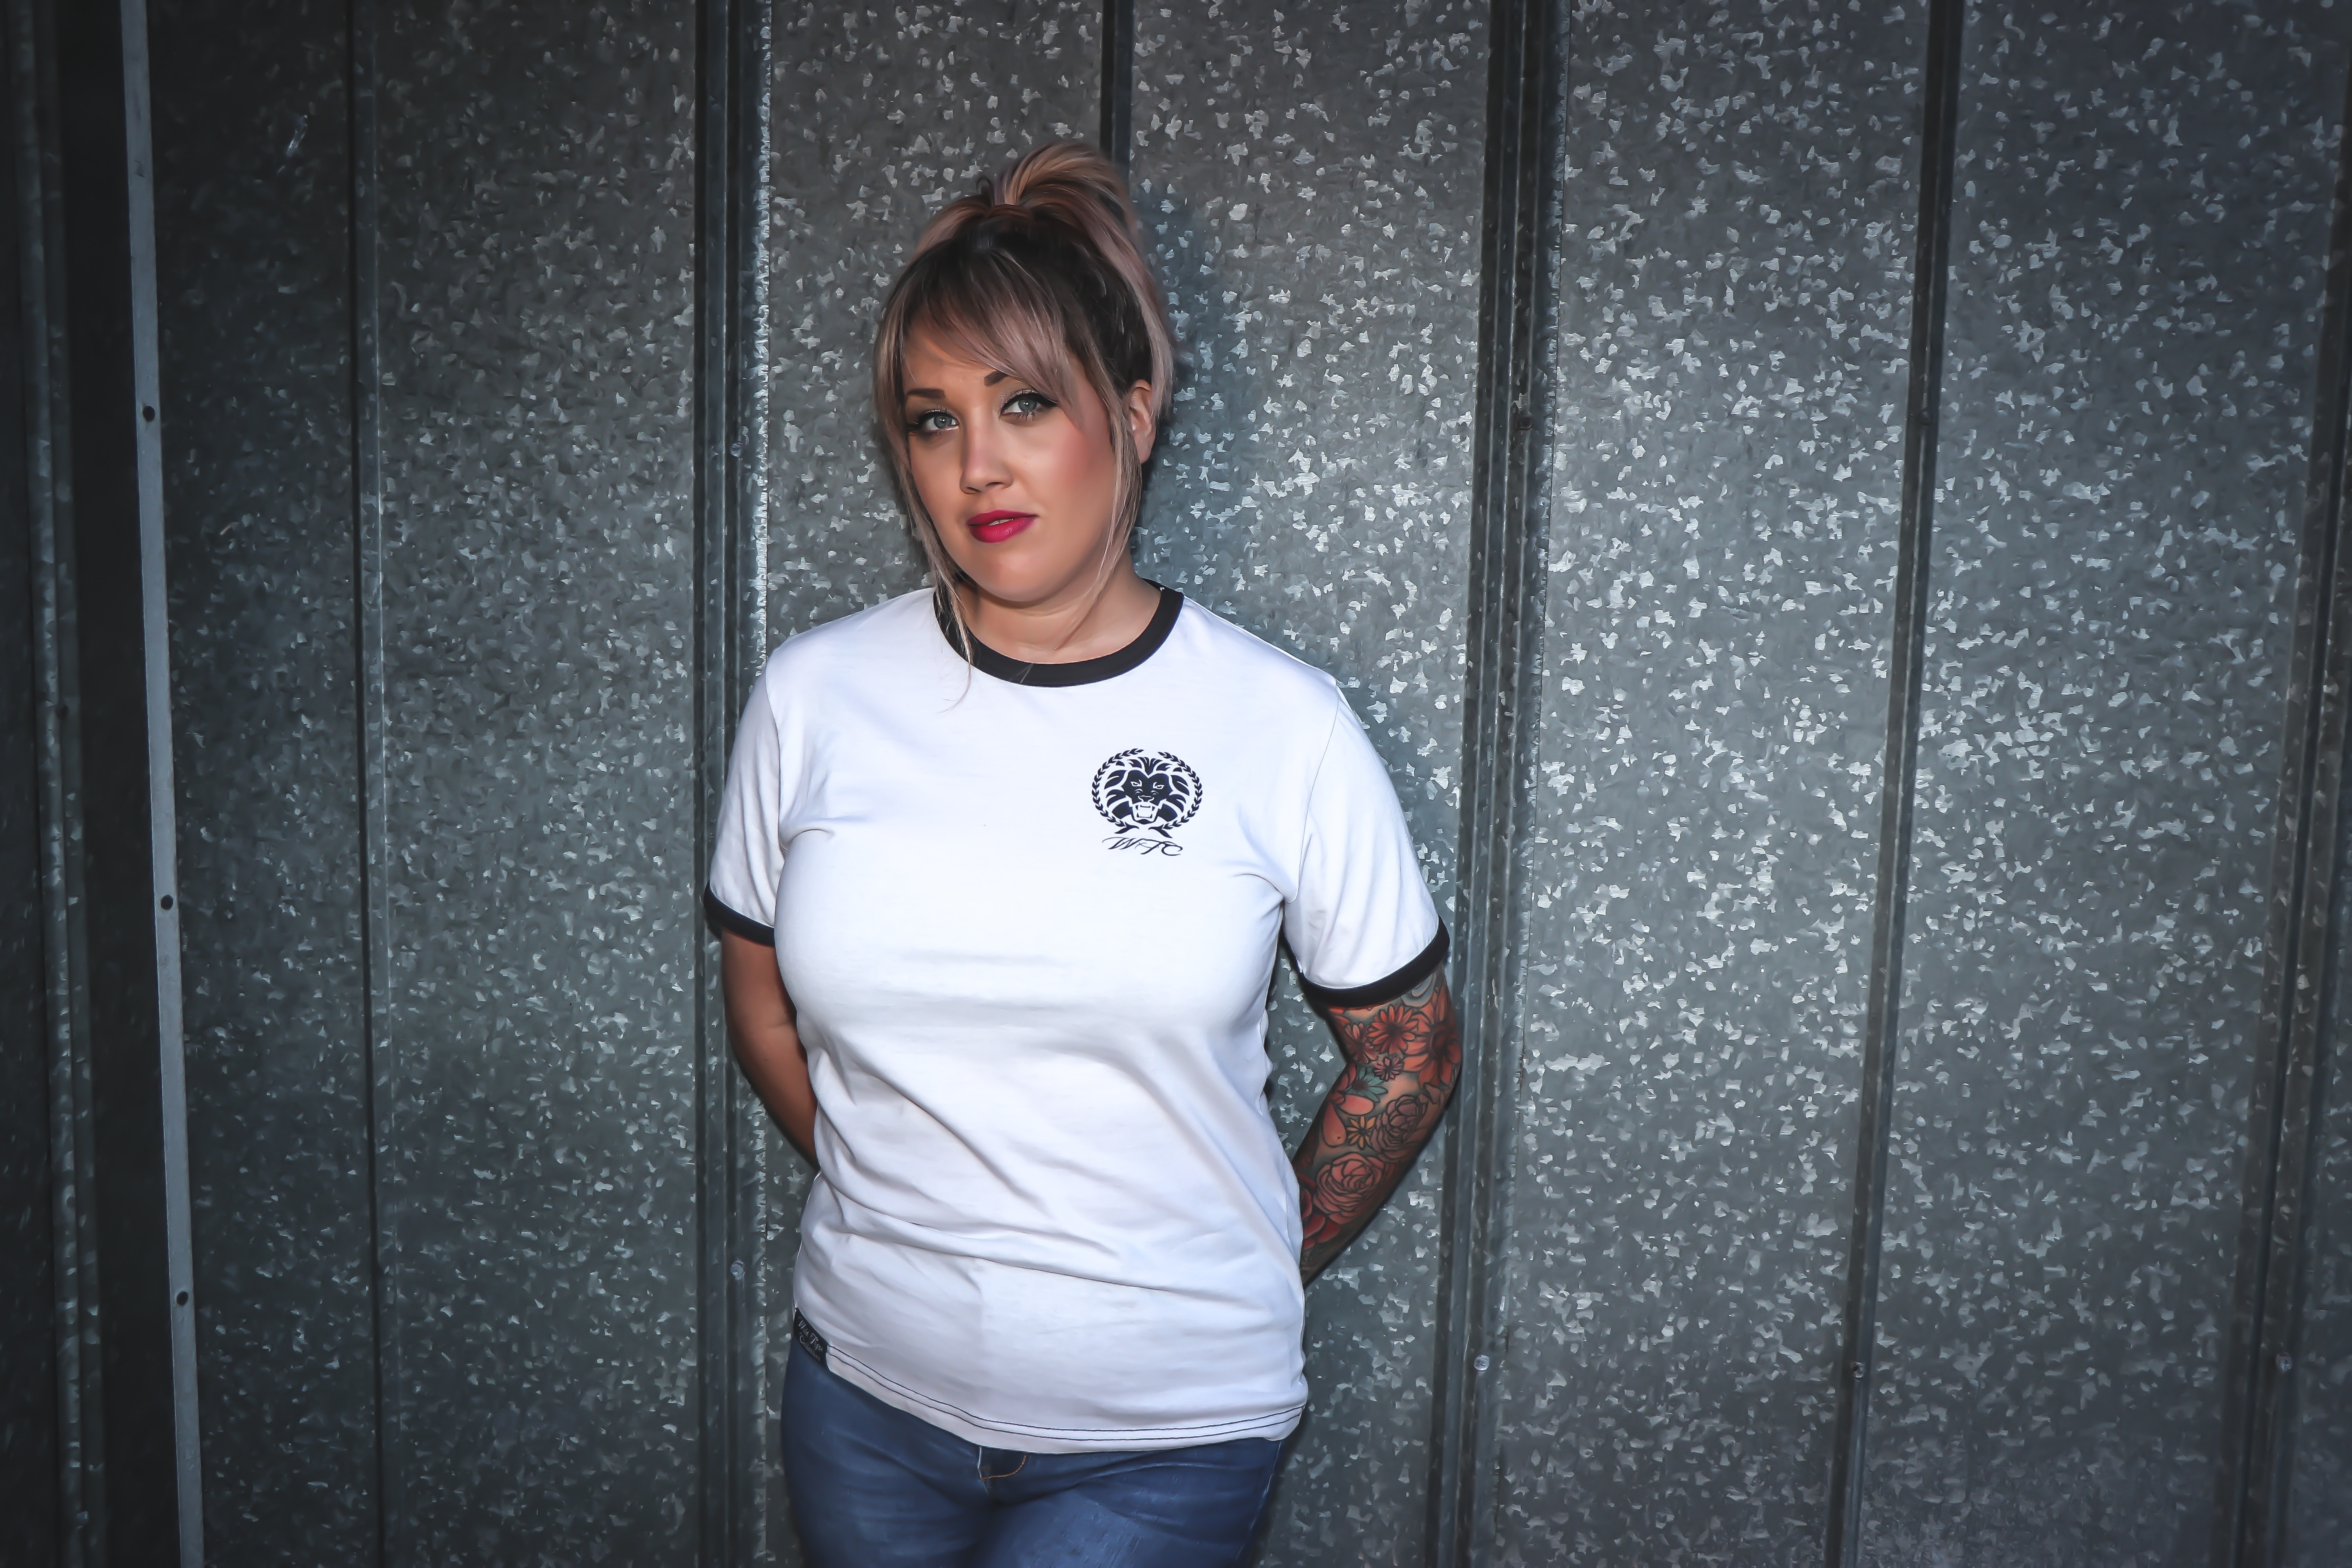
t shirt, shoulder, standing, neck, top